Alicia Fox

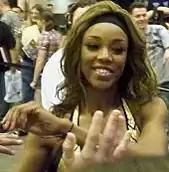
Fox in April 2009

After a three-month hiatus from television, Fox resurfaced on the November 18 episode of "ECW", managing English wrestler DJ Gabriel, in a fan favorite role. Their on-screen association was explained by WWE claiming that Fox had moved her wedding planning business to England during her hiatus from WWE television, where she had met Gabriel. Gabriel and Fox began feuding with the Burchill siblings (Paul and Katie Lea) in late December 2008. Fox made her ECW in-ring debut on January 6, 2009, in a loss to Katie Lea. The following week, Gabriel and Fox defeated the Burchill siblings in a mixed tag team match, giving Fox her first win as part of the brand. In March, Fox and Gabriel feuded with Tyson Kidd and Natalya, with Natalya defeating Fox on March 3 episode of "ECW". Fox competed in the 25 Diva battle royal at WrestleMania XXV on April 5, which was ultimately won by Santina Marella.